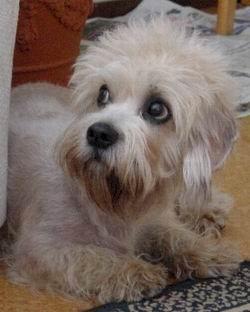
Dandie_Dinmont